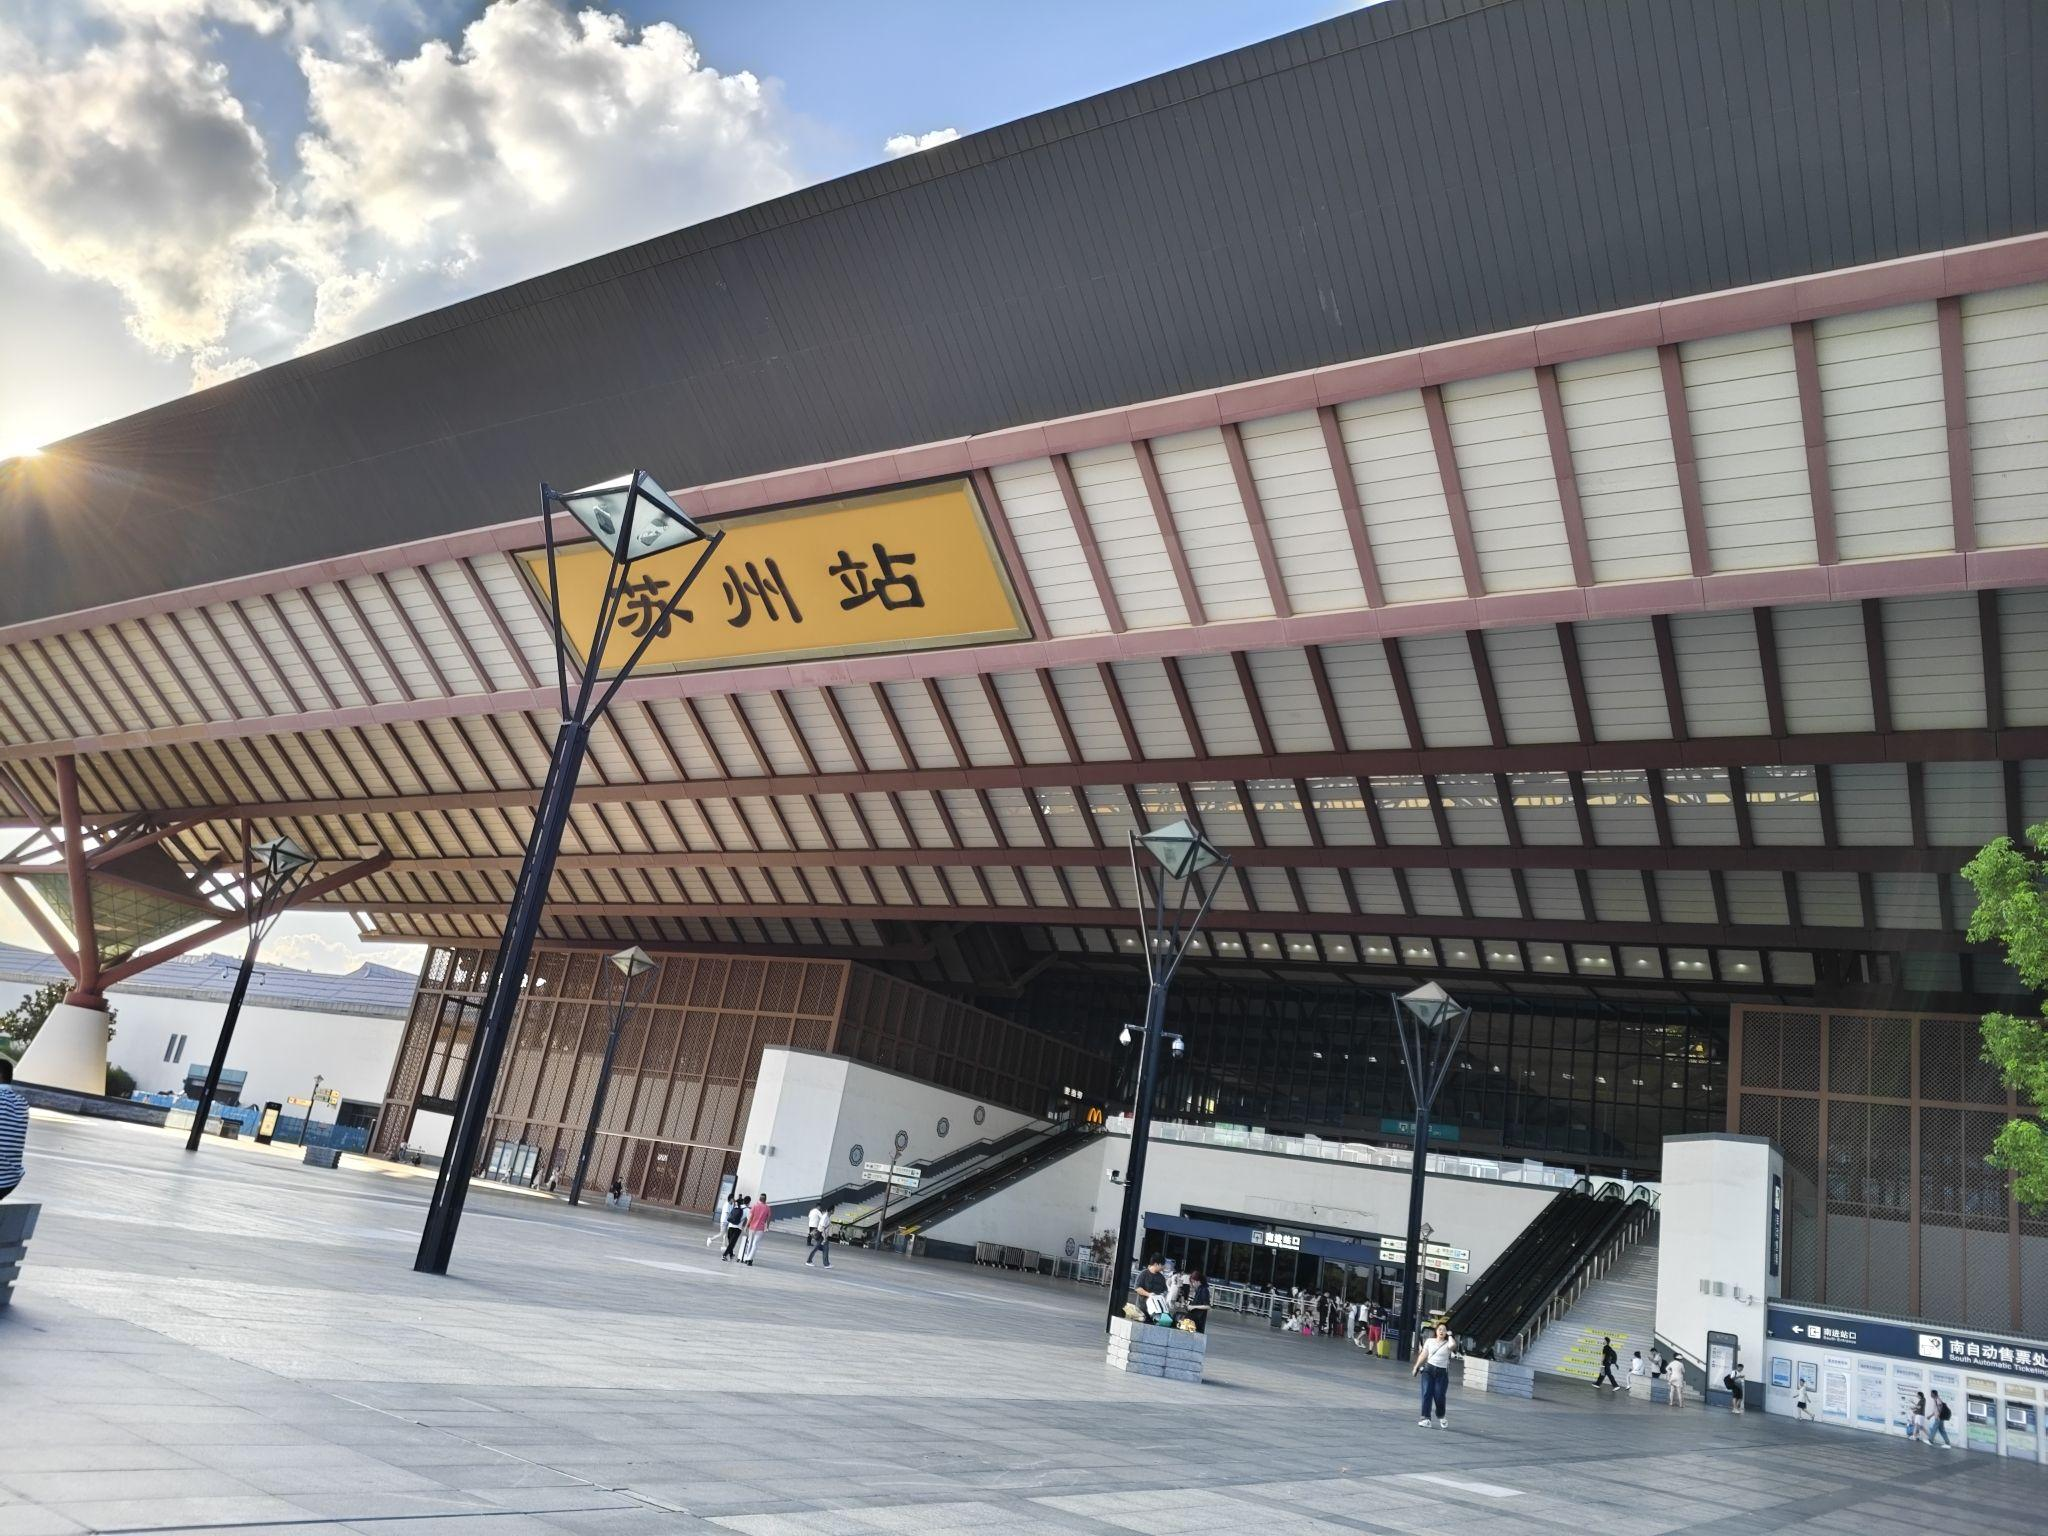
地标名称：苏州站
所在城市：苏州市·姑苏区